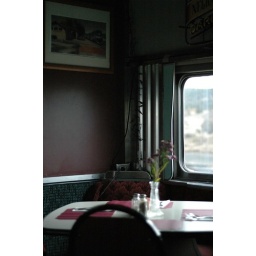
breakfast in the Lamy train diner car